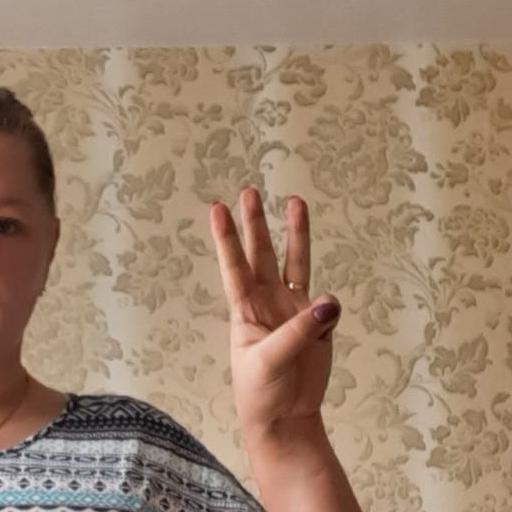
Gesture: three